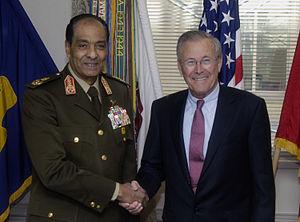
Le maréchal Mohamed Hussein Tantawi Soliman, également transcrit Tantaoui, né le 31 octobre 1935 au Caire, est un militaire et homme d'État égyptien.